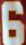
Number: 6